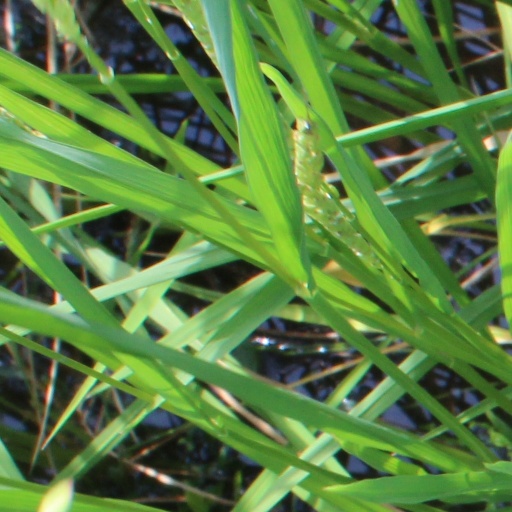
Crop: rice